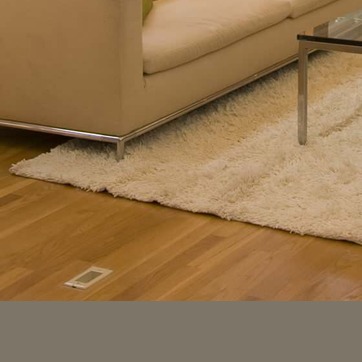
Material: carpet